Begging

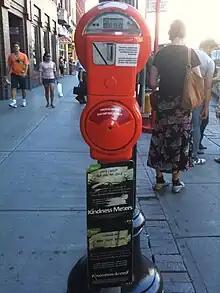
A kindness meter (below the red parking meter) in Ottawa, Ontario, Canada. The meter accepts donations for charitable efforts as part of an official effort to discourage panhandling.

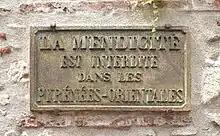
Historical plaque "Begging forbidden in the Pyrénées-Orientales" in , , France.

Many religions have prescribed begging as the only acceptable means of support for certain classes of adherents, including Hinduism, Sufism, Buddhism, Christianity; in this context, panhandling typically provides a way for certain adherents to focus exclusively on spiritual development without the possibility of becoming caught up in worldly affairs.